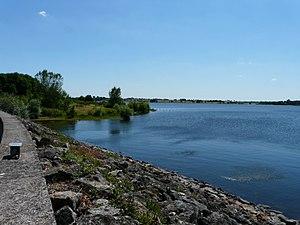
Le lac du Cébron vu depuis la digue du barrage du Cébron, communes de Gourgé et Saint-Loup-Lamairé, Deux-Sèvres, France
Saint-Loup-Lamairé est une commune du Centre-Ouest de la France située dans le département des Deux-Sèvres en région Nouvelle-Aquitaine.
Le réseau hydrographique des Deux-Sèvres est l'ensemble des éléments naturels ou artificiels, drainant le territoire du département de la Deux-Sèvres. Il regroupe ainsi des cours d'eau ou canaux situés entièrement ou partiellement dans les Deux-Sèvres.